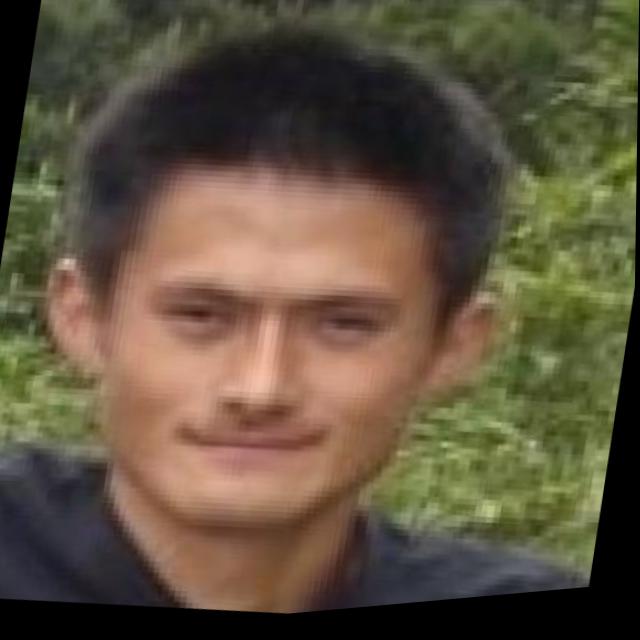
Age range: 21-44